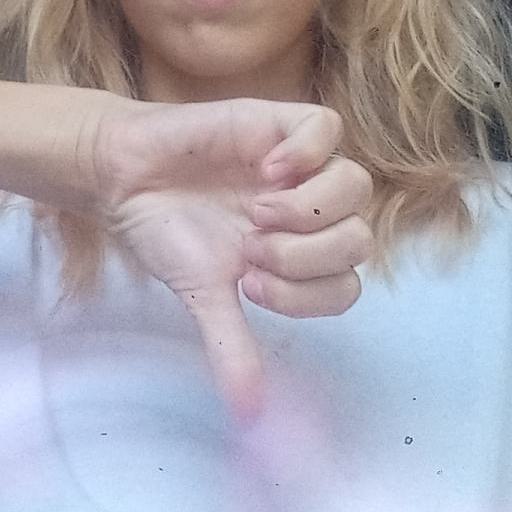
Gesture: dislike